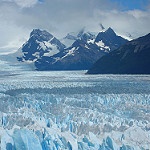
Label: glacier